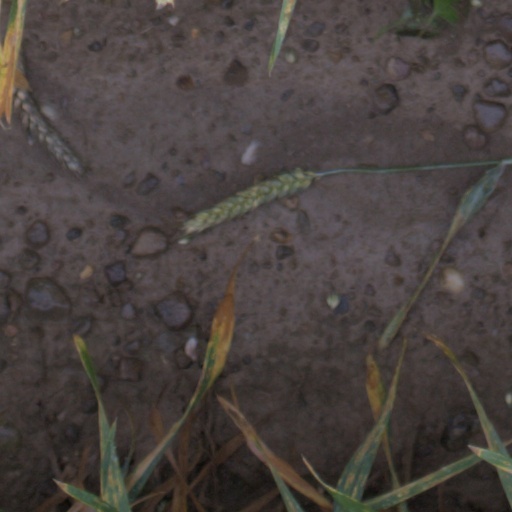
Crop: wheat